Asir

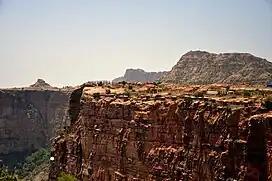
Habala Valley

The Asir Province is situated on a high plateau that receives more rainfall than the rest of the country and contains the country's highest peaks, which rise to almost at Jabal Soudah near Abha. Though data is exceedingly sparse and unreliable, the average annual rainfall in the highlands probably ranges from . It falls in two rainy seasons, the chief one being in March and April, with some rain in the summer. Temperatures are very extreme, with diurnal temperature ranges in the highlands the greatest in the world. It is common for afternoon temperatures to be over , yet mornings can be extremely frosty and fog can cut visibility to near zero percent. As a result, there is much more natural vegetation in ʿAsir than in any other part of Saudi Arabia, with sheltered areas even containing areas of dense coniferous forests, though more exposed ridges still are very dry. ʿAsir is home to many farmers who chiefly grow wheat and fruit crops. Irrigation has greatly expanded production in modern times. Asir National Park was established in 1981, and extends from the Red Sea coast through the western foothills to the Asir escarpment.